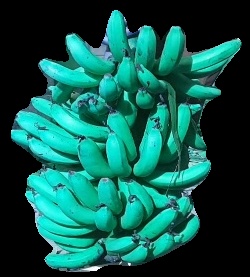
Variety: pachbale
Grade: grade3